Prudnik railway station

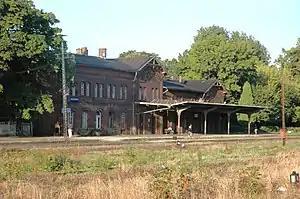

Prudnik railway station is a station in Prudnik, Opole Voivodeship, Poland.